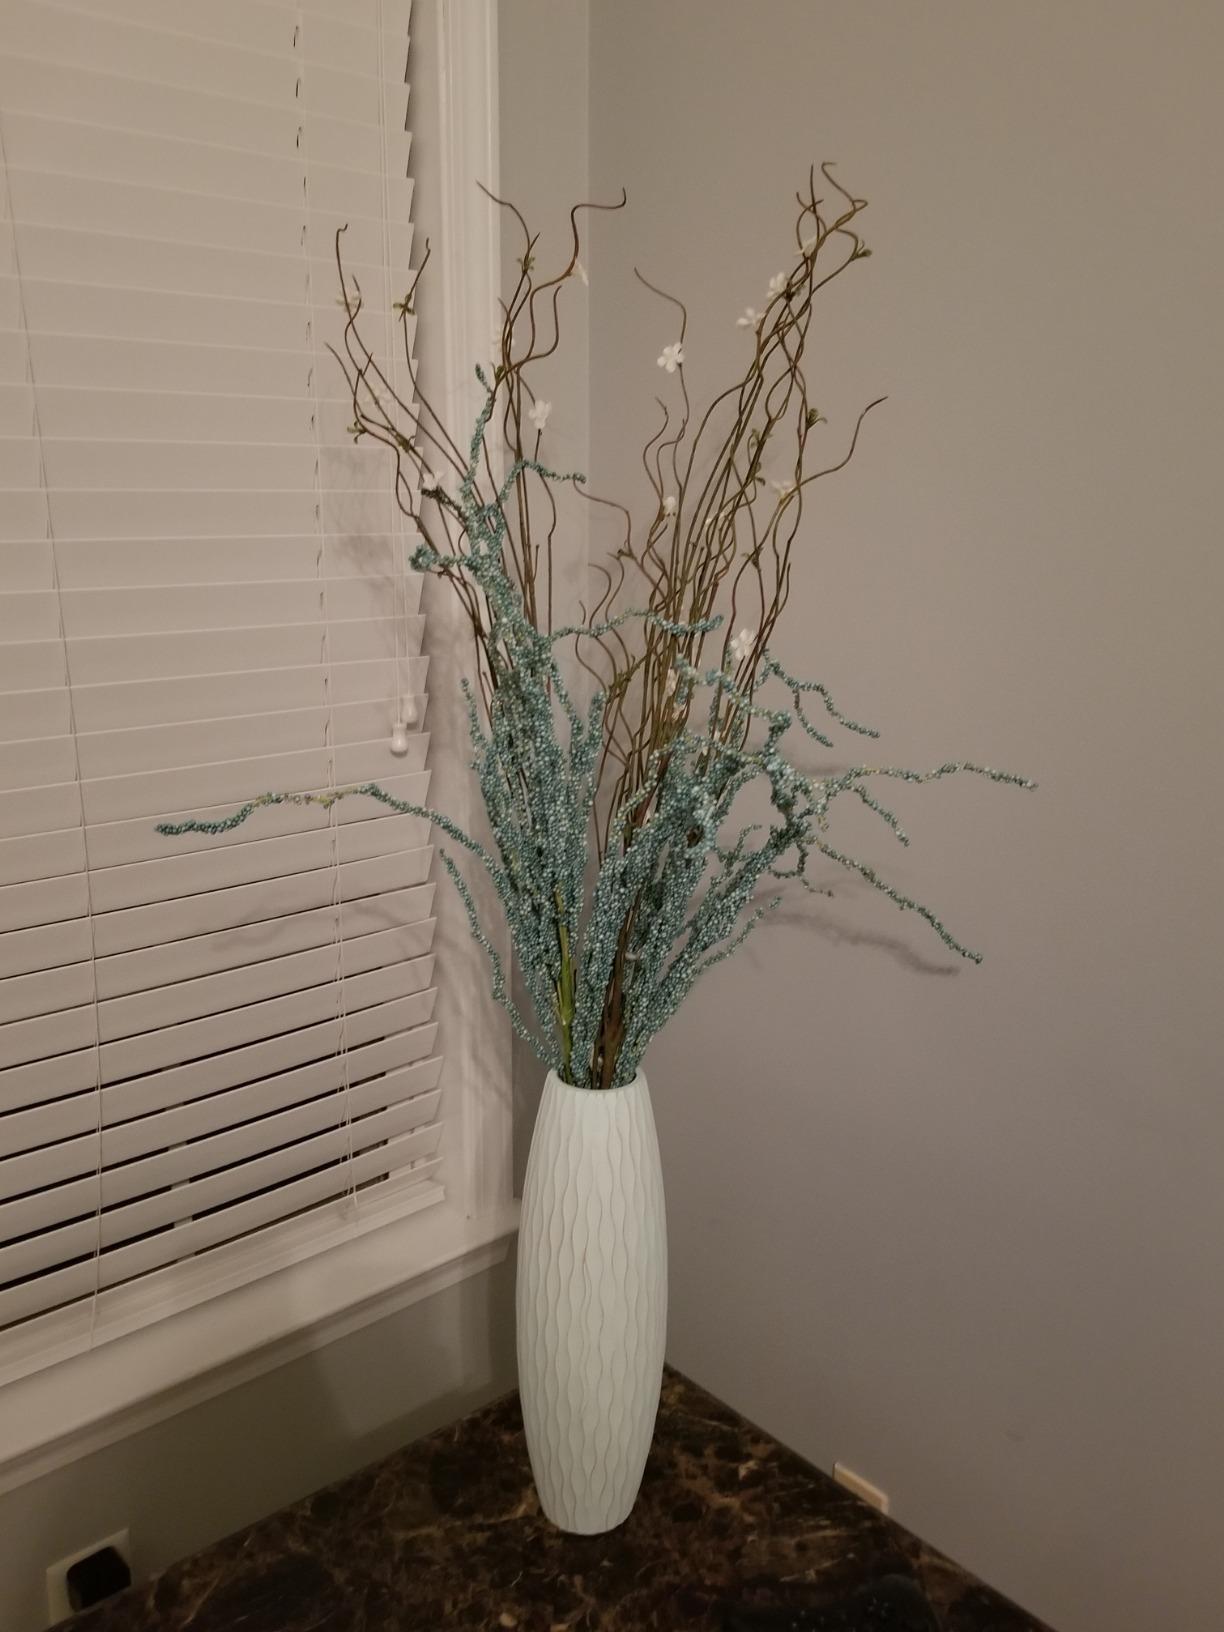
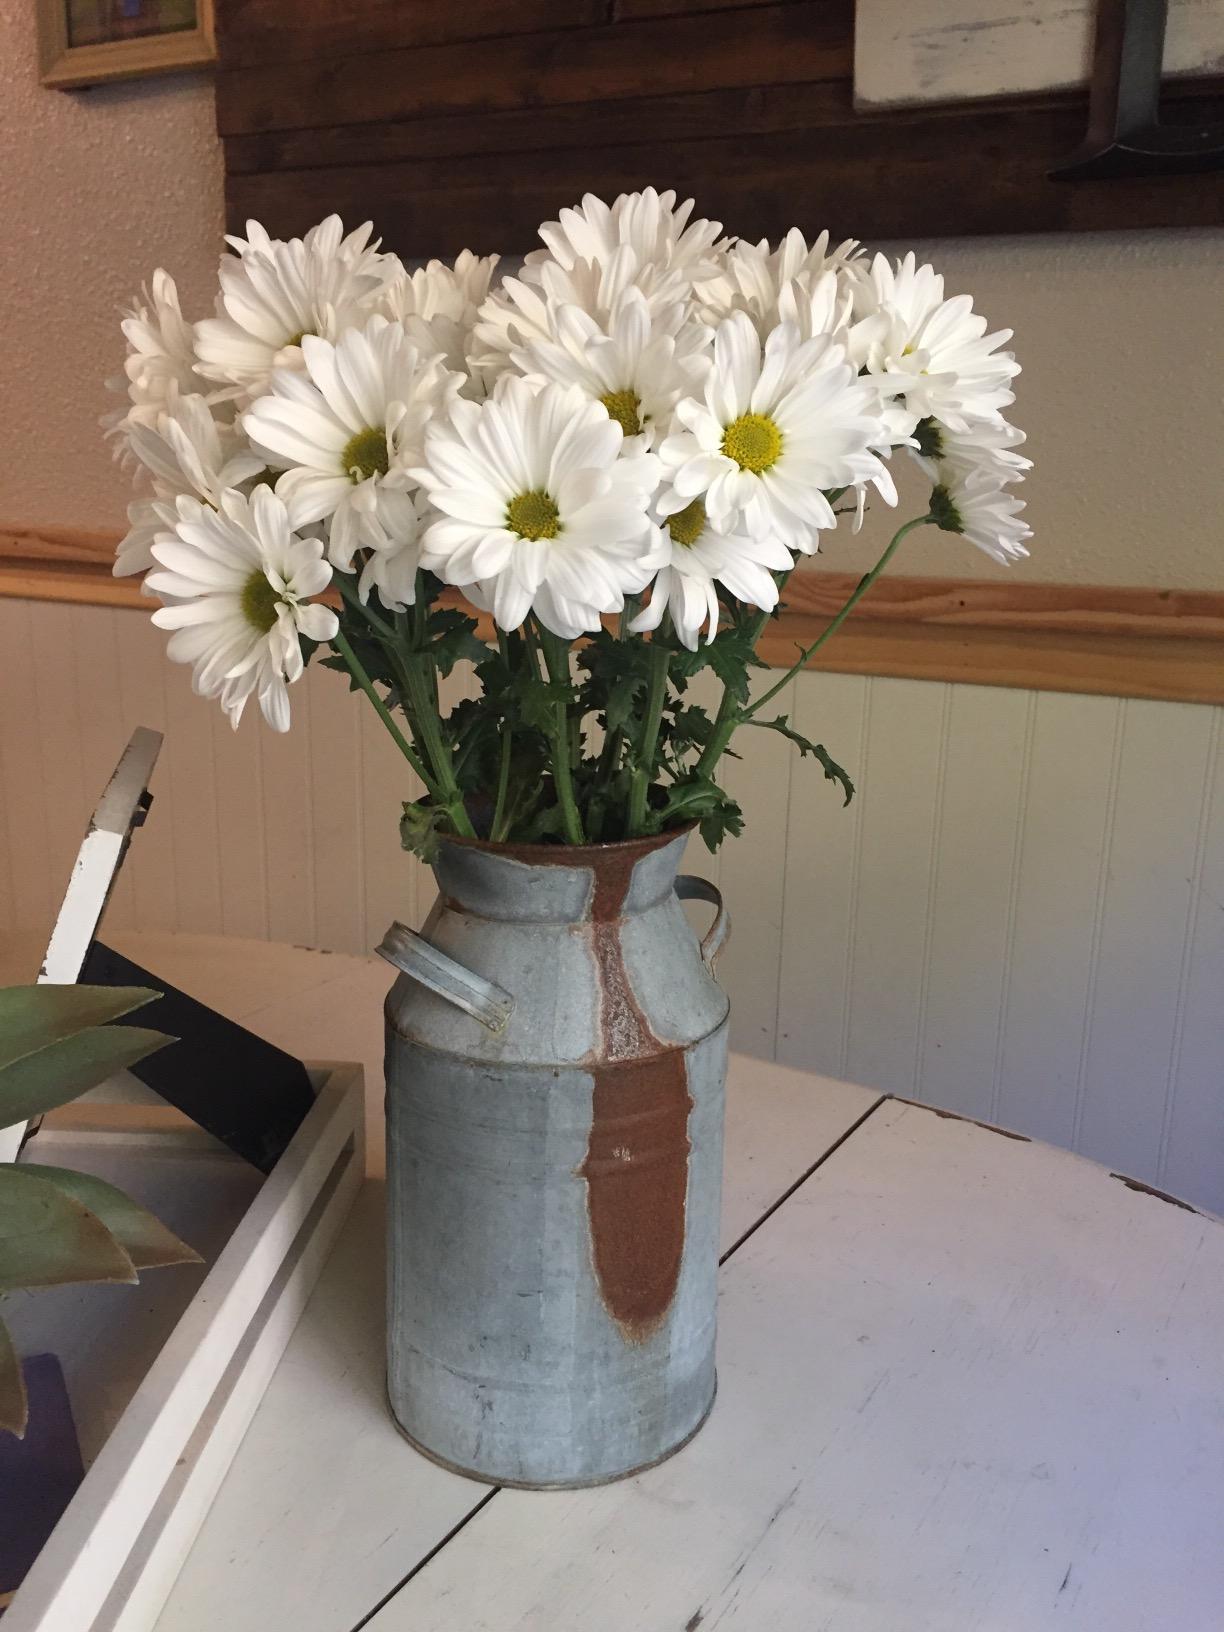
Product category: vase
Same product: no